Dry Zone (Myanmar)

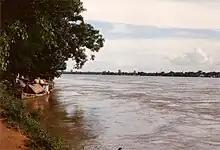
Chindwin River at Monywa.

The Dry Zone contains a variety of climates ranging from semi-arid to semi-humid. The region receives comparatively little rainfall and frequently experiences dry spells during the Monsoon of South Asia and rainy seasons. This is due to the Dry Zone being surrounded by the Arakan Mountains to the west and the Pegu Range to the south, as well as the Shan Hills to the east; its location creates a rain shadow. Annual average rainfall is only , and typically occurs during two seasons: May to June, and September to October, depending on the monsoon's onset.